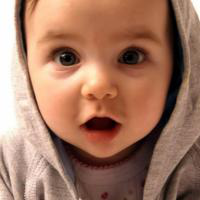
Age group: age 01-10